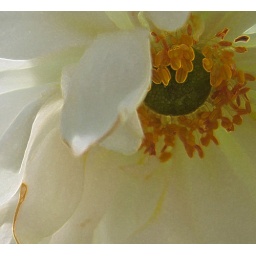
underneath angle of white flower